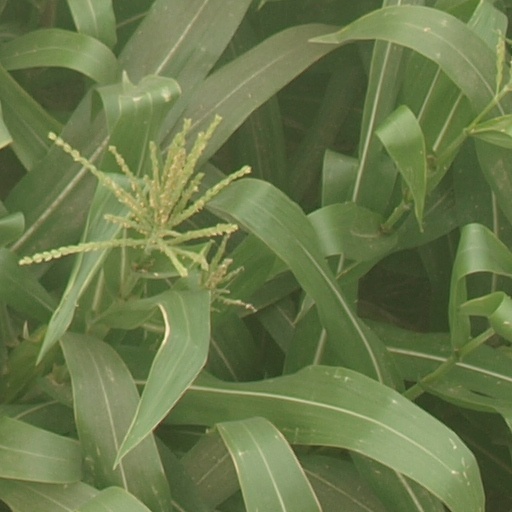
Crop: maize; corn